Drainage system (geomorphology)

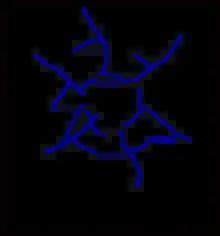
Annular drainage pattern

In an annular drainage pattern, streams trace a tangential or greater concentric path along a belt of weak rock so, with others, a roughly traced out ring can be seen. It is best displayed by streams draining a maturely dissected structural dome or basin where erosion has exposed rimming sedimentary strata of greatly varying degrees of hardness, as in the Red Valley, which nearly encircles the domal structure of the Black Hills of South Dakota.